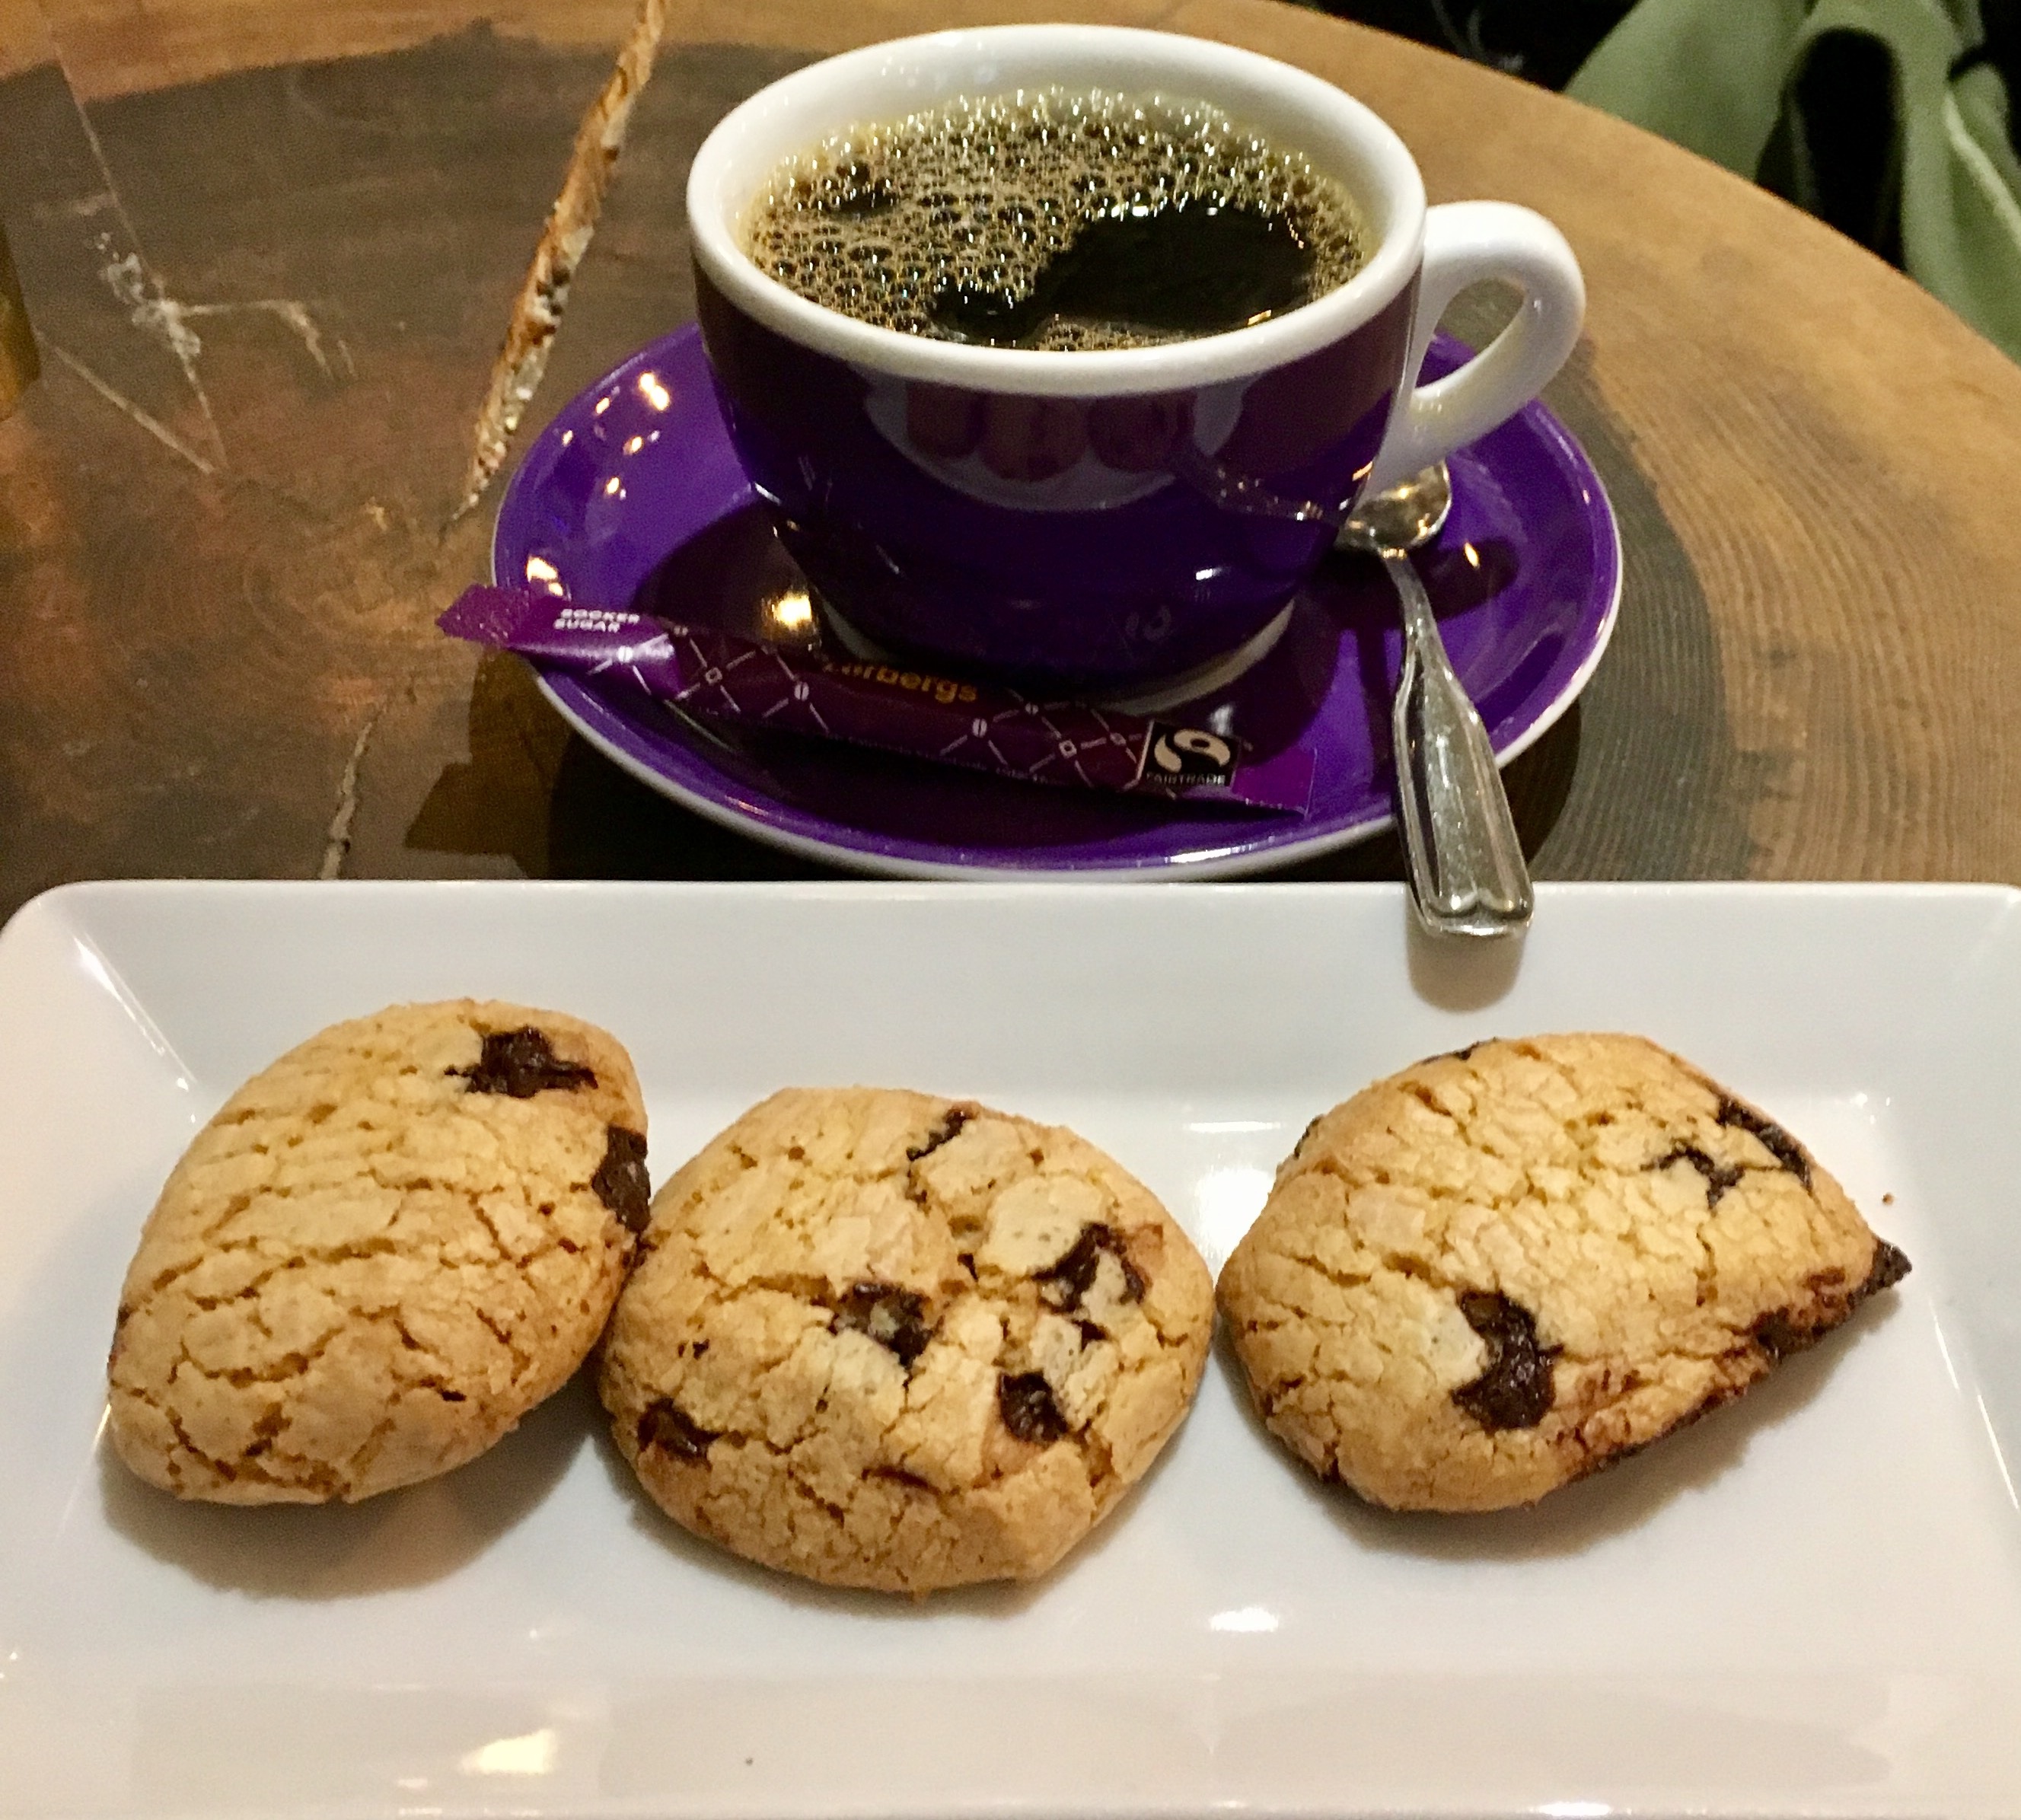
coffee, cup, dish, meal, food, produce, drink, breakfast, baking, cookie, dessert, coffee cup, coffee mug, cookies, baked goods, coffee break, flavor, snack food, cookies and crackers, fuming